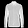
Label: Shirt